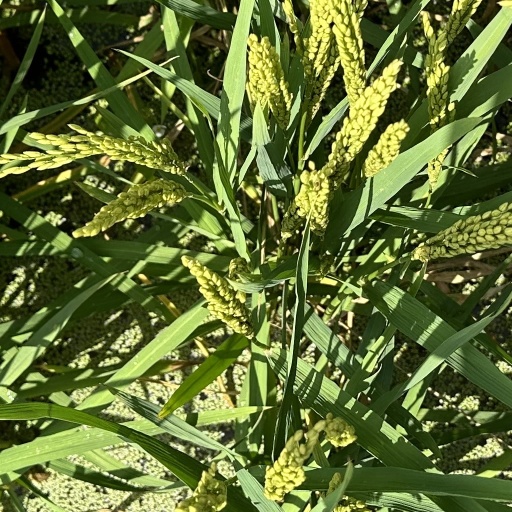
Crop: rice